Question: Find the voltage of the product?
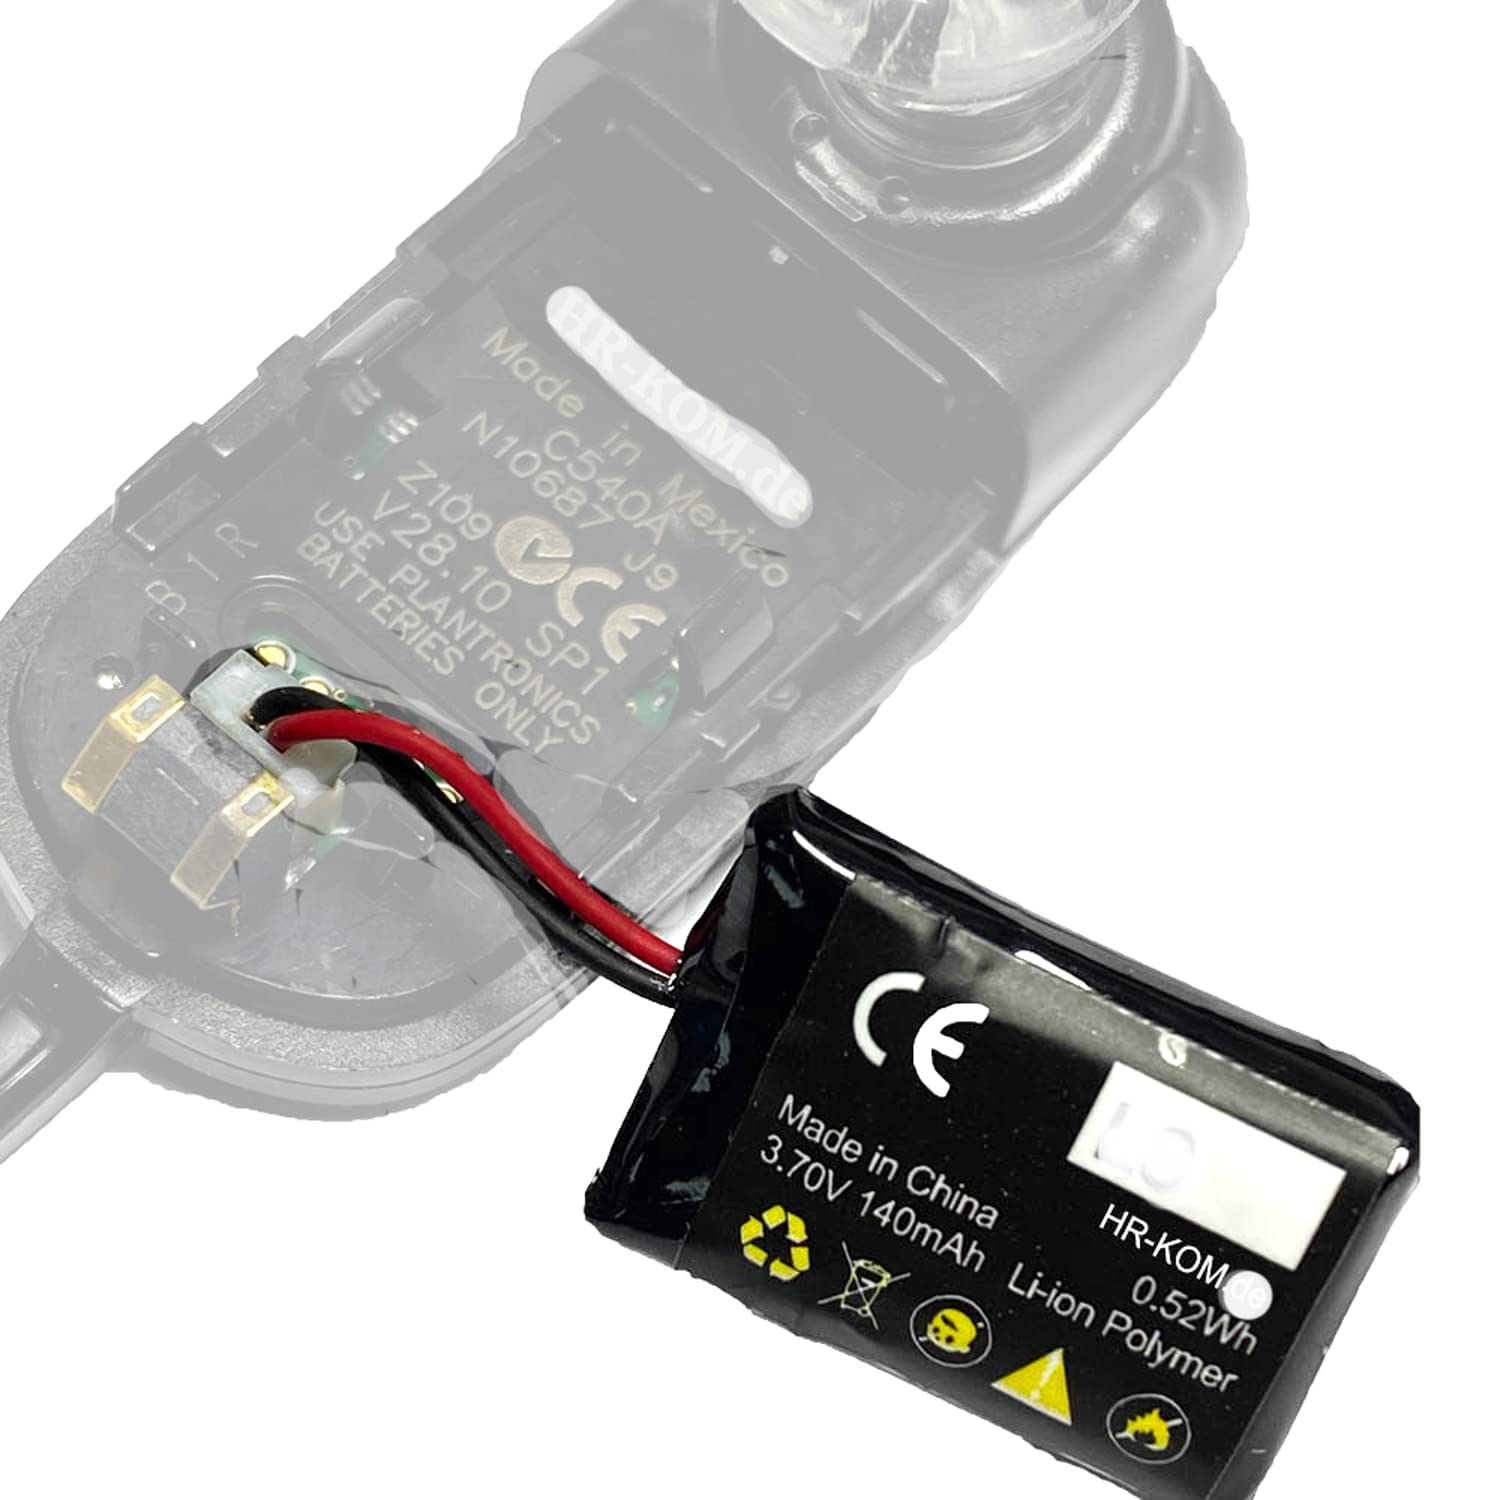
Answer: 3.7 volt